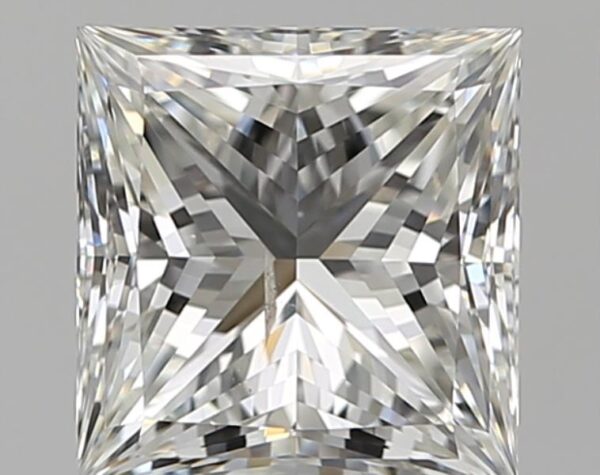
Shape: princess
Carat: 1.71
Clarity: SI2
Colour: I
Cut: EX
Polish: EX
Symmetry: EX
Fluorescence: F
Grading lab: GIA
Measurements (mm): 6.72 x 6.54 x 4.69